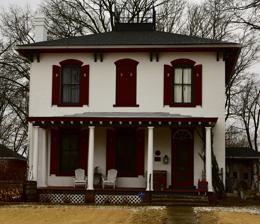
Building: Nelson C. and Gertrude A. Burch House
Country: United States of America
Year built: 1869
Historic house in Missouri, United States United States historic place Nelson C. and Gertrude A. Burch House U.S. National Register of Historic Places Show map of Missouri Show map of the United States Location 115 W. Atchison Street, Jefferson City, Missouri Coordinates 38°34′15″N 92°10′49″W / 38.57083°N 92.18028°W / 38.57083; -92.18028 Area less than one acre Built c. 1868 ( 1868 ) Architectural style Italianate MPS Southside Munichburg, Missouri MPS NRHP reference No. 02001302 Added to NRHP January 8, 2003 The Nelson C. and Gertrude A. Burch House , (also known as the Smith House and Sandy House ) is a historic house located at 115 West Atchison Street in Jefferson City , Cole County, Missouri . Description and history It was built in 1869, and is a two-story, Italianate style brick dwelling on a stone foundation. It has a front gable roof and segmentally arched windows. Also on the property is a contributing garage. It was listed on the National Register of Historic Places on January 8, 2003. References